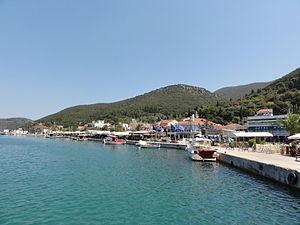
Sami ou Samé est un des quatre ports de l'île de Céphalonie, en Grèce, offrant des liaisons vers Patras et Ithaque. Elle était le siège d'une ancienne municipalité homonyme, dont la population était de 2 895 habitants en 2001, devenue en 2010 un district municipal du nouveau dème de Céphalonie.